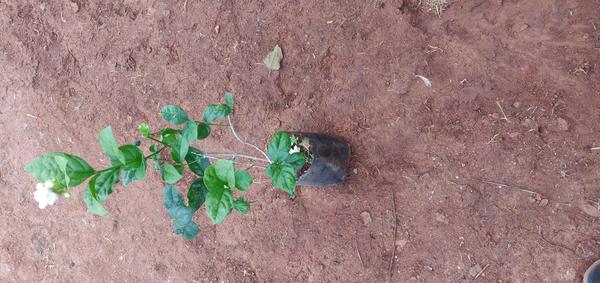
Plant: Jasmine